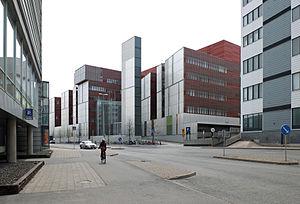
Ilmari Lahdelma est un architecte finlandais.
L’université des sciences appliquées de Turku est un établissement d’enseignement supérieur professionnel de Turku en Finlande.